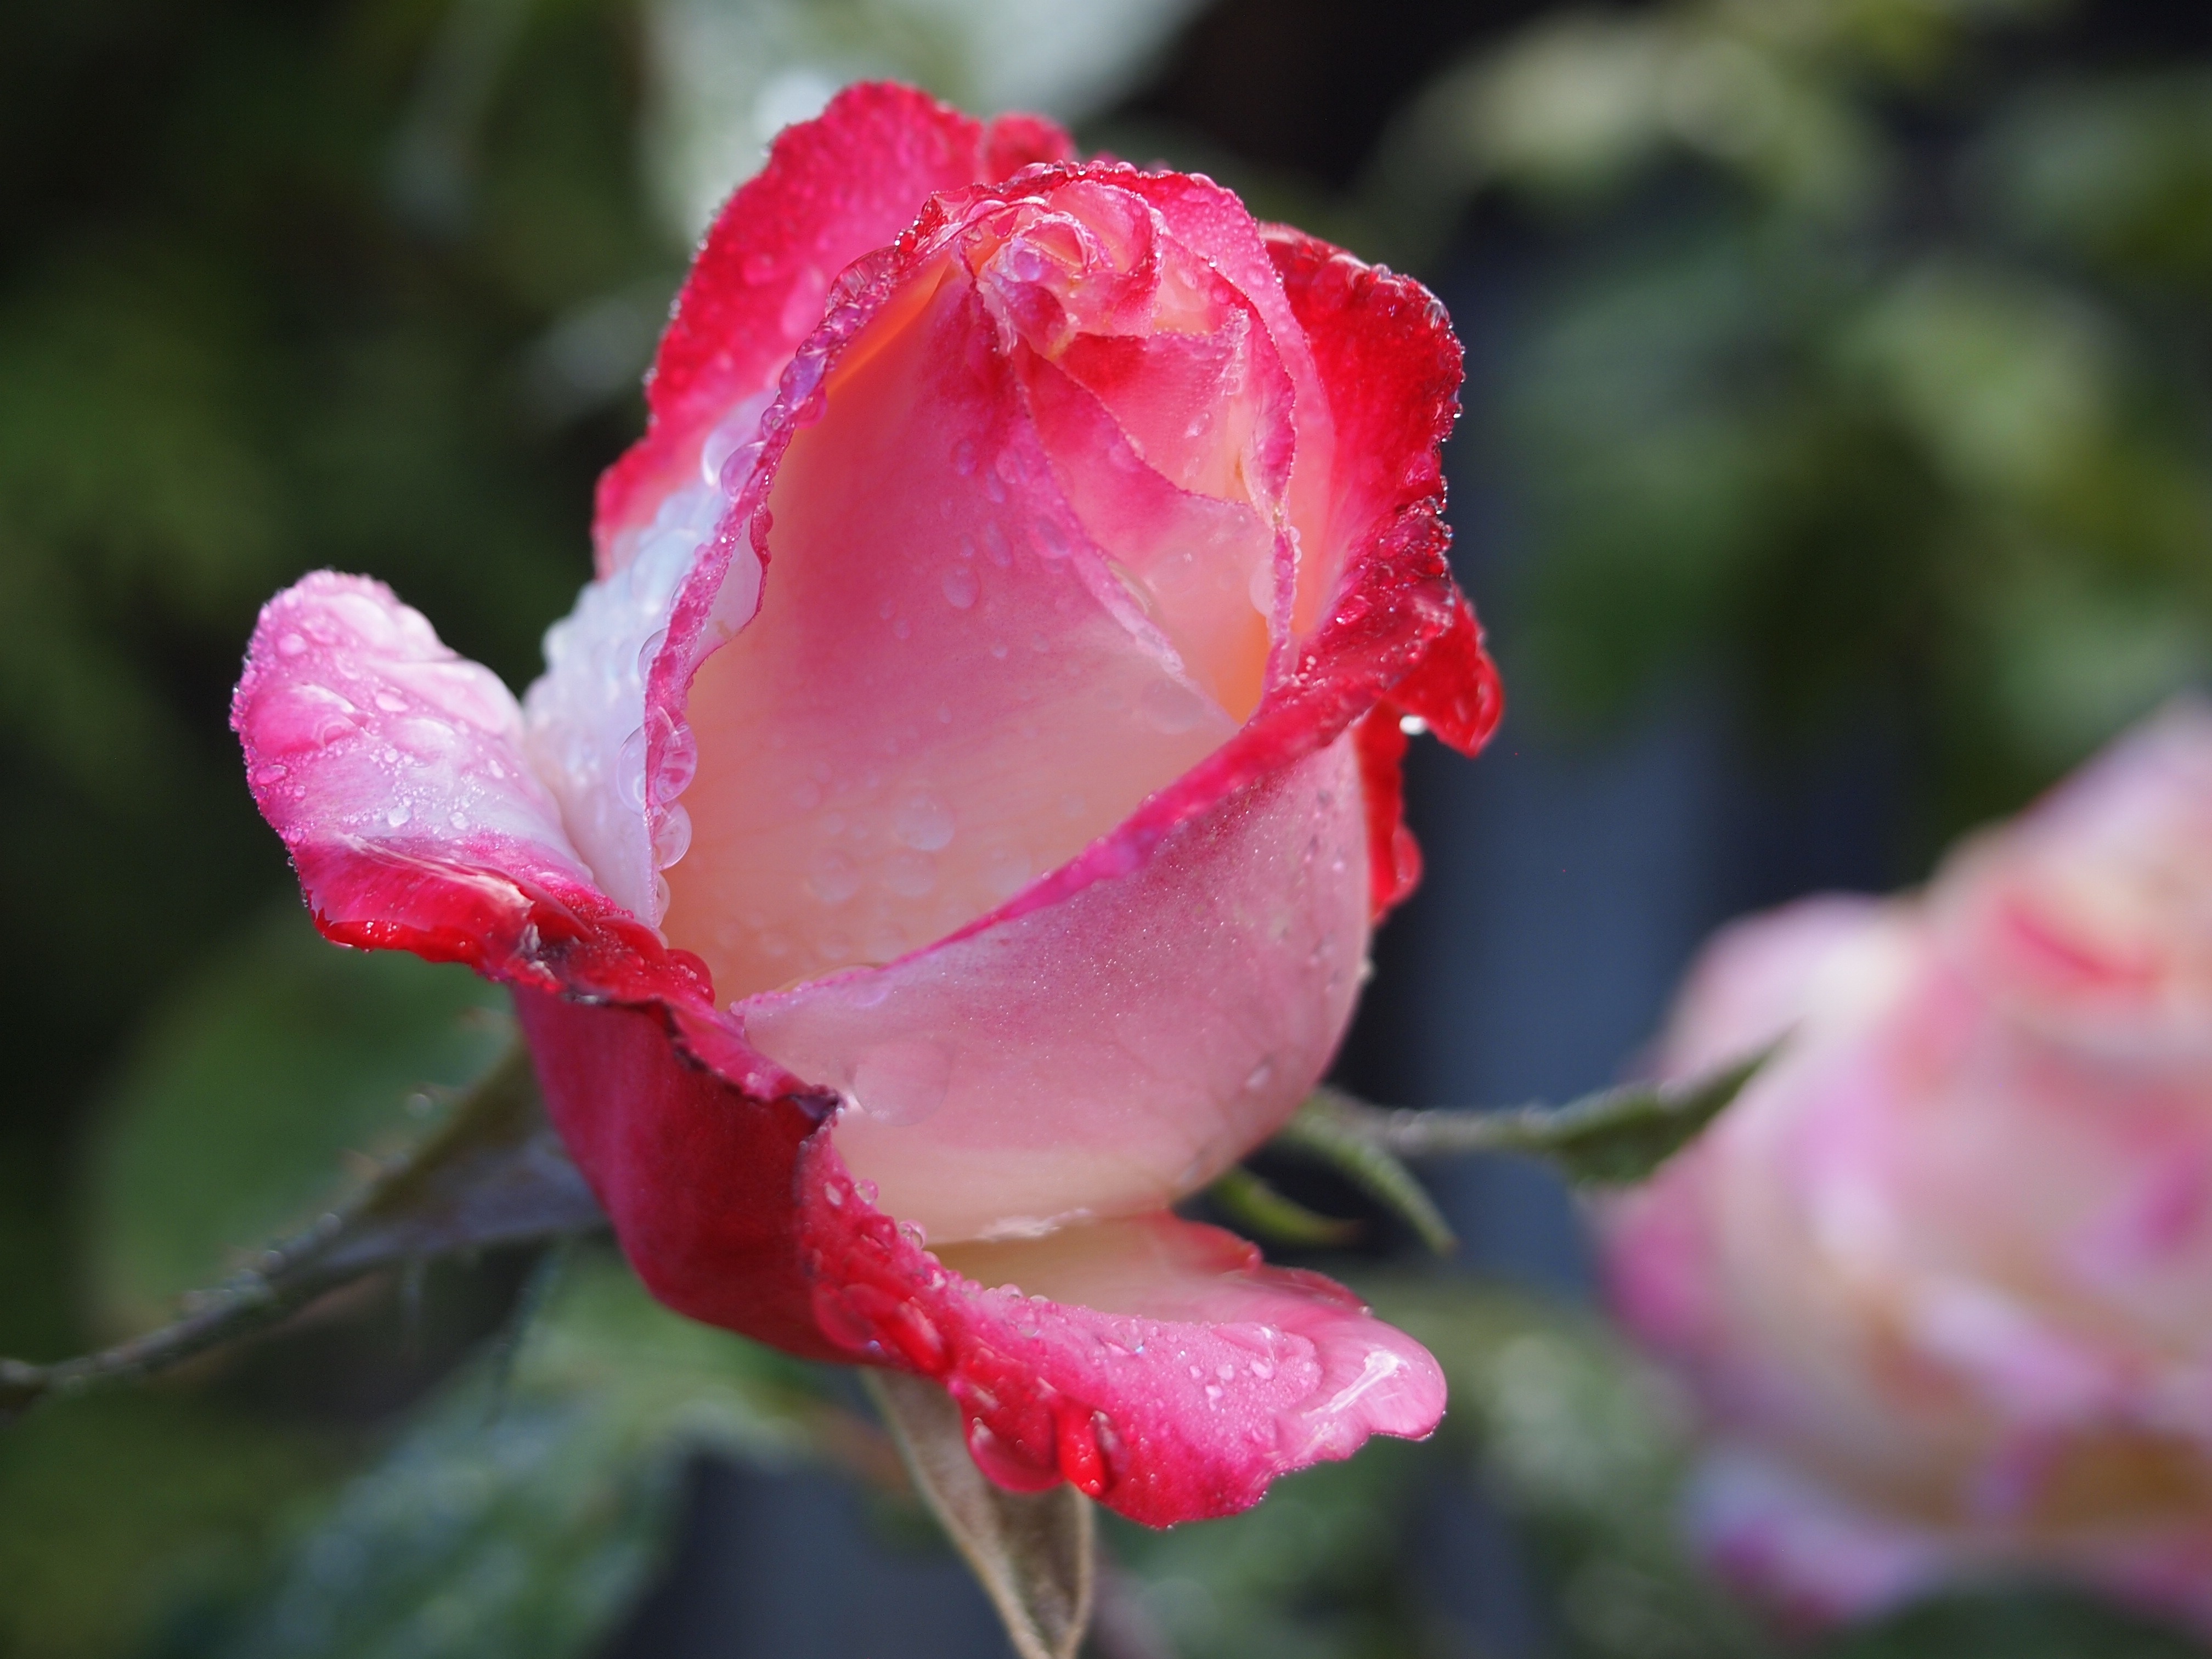
blossom, plant, flower, petal, bloom, floral, love, rose, red, pink, flora, bud, floribunda, macro photography, flowering plant, garden roses, rose family, plant stem, land plant, rose order